Southeastern Ceremonial Complex

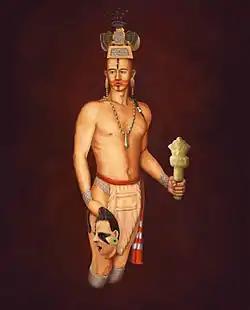
Illustration of a warrior holding a ceremonial flint mace or war club and a severed head

The falcon is one of the most conspicuous symbols of the S.E.C.C. It was simultaneously an avatar of warriors and an object of supplication for a lengthy life, healthy family, and a long line of descendants. Its supernatural origin is placed in the Upper World with a pantheon including the Sun, Moon, and Four Stars. He is most often represented on precious materials, sometimes shell, most often on beaten copper. He dances, costumed with great ground-sweeping wings and a raptor-beaked mask. In his raised right hand he holds a club, prepared to strike. In his left he holds rattles fashioned from human skulls.